Jewel (singer)

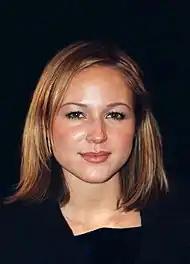
Jewel at Bill Clinton's second inauguration gala, 1997

According to Jewel, the first song she learned to sing was "Saint Louis Blues". In her youth, Jewel and her father sometimes earned a living by performing music in roadhouses and taverns as a father-daughter musical duo; they also often sang at hotels in Anchorage, including the Hotel Captain Cook and the Hilton Anchorage. It was during this time that Jewel learned to yodel from her father. She would later credit the time she spent in bars as integral to her formative years: "I saw women who would compromise themselves for compliments, for flattery; or men who would run away from themselves by drinking until they ultimately killed themselves."